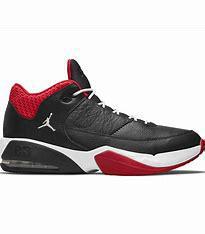
Brand: Jordan
Model: Max Aura 5